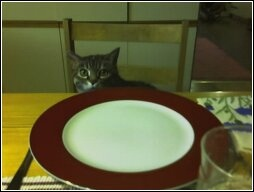
A cat sits in a chair in front of a plate.
A cat sitting on a chair at the dining room table
Cat sitting on a chair in front of a plate on a table.
Cat on chair looking at red plate on wooden table.
A cat on a chair stares up over an empty plate.